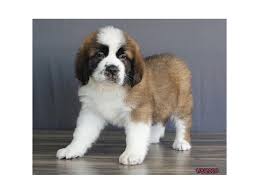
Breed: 211-n000068-Saint_Bernard